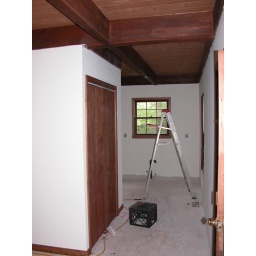
All the interior doors are in and the trim and molding goes on... a peek into the kitchen